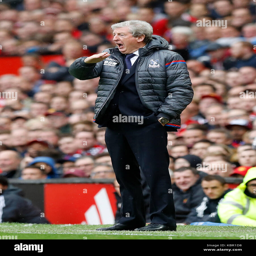
football player on the touchline during the match